Ghardaïa

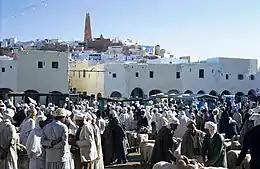
Market on the main square of Ghardaïa (1970)

Ghardaïa is a major centre of date production, with nearly 60,000 palm trees producing dates. The wood of dead palms is used to make house roofs; live trees are not killed, as they are considered living beings that sustain the inhabitants.